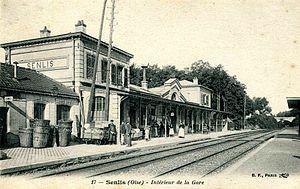
Le bâtiment-voyageurs de l'ancienne gare de Senlis côté voies, détruit par un incendie le 2 septembre 1914. L'architecture est caractéristique des lignes Paris-Creil et Paris-Laon de la Compagnie du Nord.
La gare de Senlis est une ancienne gare ferroviaire française, située sur le territoire de la commune de Senlis, dans le département de l'Oise, en région Hauts-de-France. Ouverte en 1862, elle est fermée au service voyageurs par le rail en 1950, puis désaffectée pour le service marchandises au début des années 1990, en même temps que la ligne de Senlis à Ormoy-Villers.
La ligne de Chantilly - Gouvieux à Crépy-en-Valois est une ligne ferroviaire française, d'une longueur de 35,1 kilomètres, qui reliait Chantilly à Crépy-en-Valois dans le département de l'Oise, en Picardie.